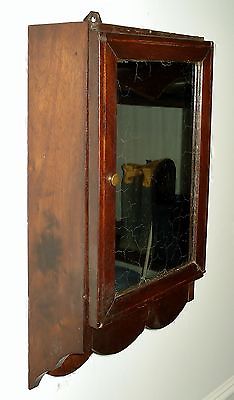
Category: cabinet